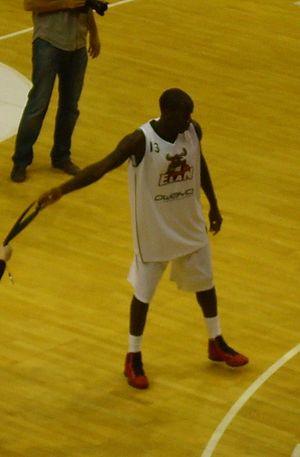
Steed Tchicamboud avec sa médaille d'argent des Championnat d'Europe 2011, lors du match amical Elan Chalon - JL Bourg-en-Bresse
Steed Tchicamboud est un ancien joueur professionnel français de basket-ball reconverti comme entraîneur né le 18 juin 1981 à Clichy. Il évoluait au poste de meneur.